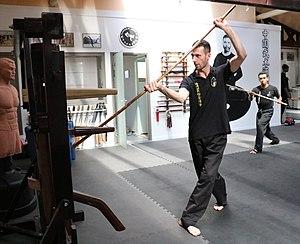
Travail sur mannequin de bois dans le Mansuria Kung Fu avec un grand bâton, par le Maître Derosière.
Le muk yan jong ou mannequin de bois, est un instrument d'entrainement des arts martiaux chinois utilisé comme partenaire ou adversaire.